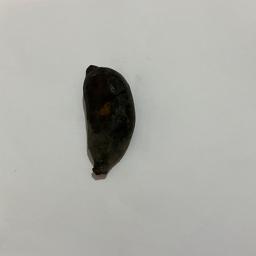
Ripeness: Overripe